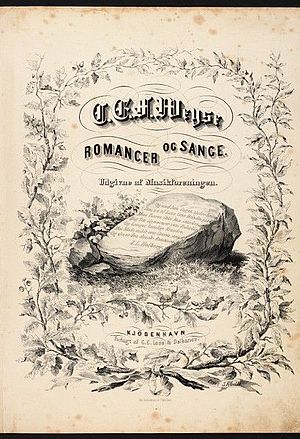
Værker af C.E.F. Weyse
Titelblad Romancer og Sange, udgivet 1852.
Dette er en oversigt over værker af C.E.F. Weyse.